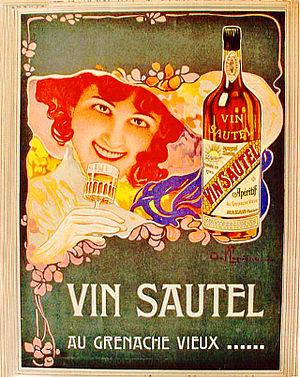
Affiche Sautel par David Dellepiane (1866-1932) vers 1920
Le Sautel est un vin de liqueur aromatisé issu du grenache dont la recette date de 1796. Il est élaboré dans le Vaucluse par la « Cave des vignerons de Canteperdrix » à Mazan.